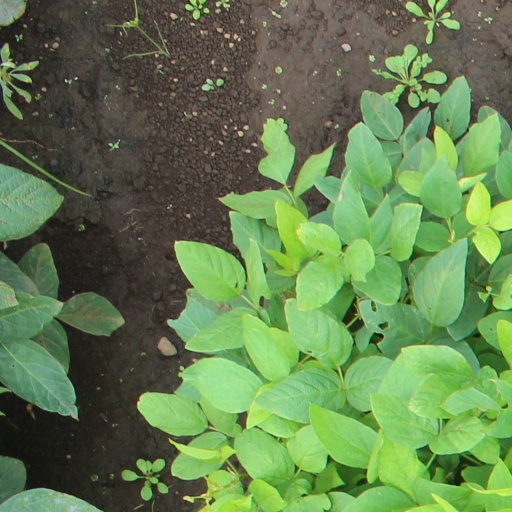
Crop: soybean